Michelle Dubé

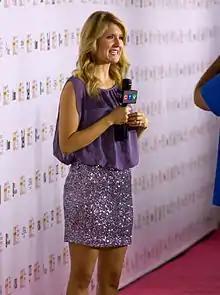
Michelle Dubé doing a report during the 2012 Toronto International Film Festival.

Michelle Dubé (born ) is a Canadian television journalist and news anchor for Bell Media. She is the co-anchor for "CTV News at Noon" and "CTV News at 6" for CTV News Toronto with Ken Shaw until January 6, 2020 and with Nathan Downer since.